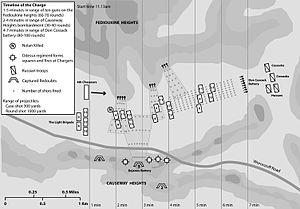
Louis Edward Nolan, né le 4 janvier 1818 dans le comté de York en Ontario et mort le 25 octobre 1854 en Crimée, est un officier de l'armée britannique et un théoricien militaire connu pour son rôle et sa mort dans la charge de la brigade légère, pendant la guerre de Crimée.